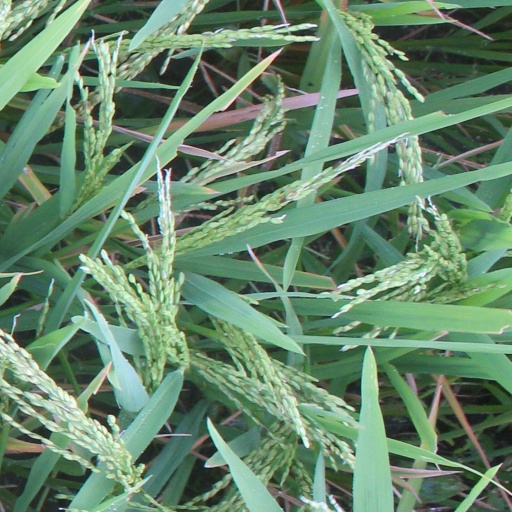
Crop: rice